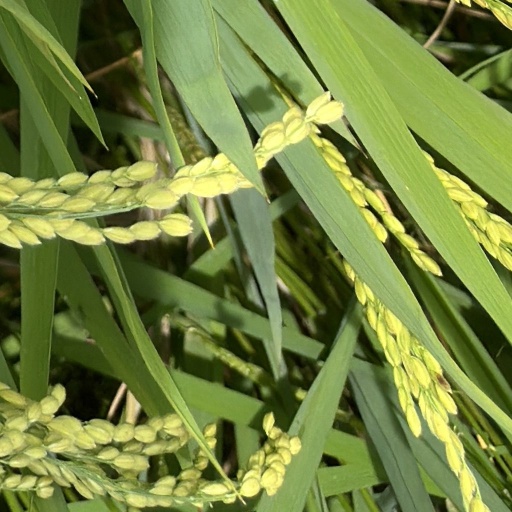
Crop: rice